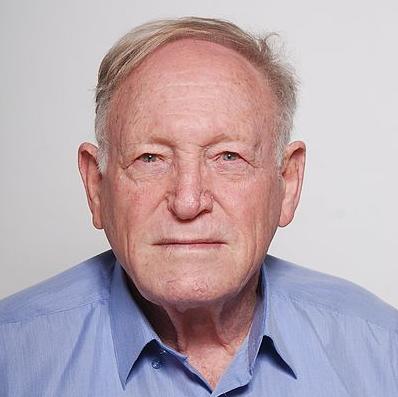
Age: 76